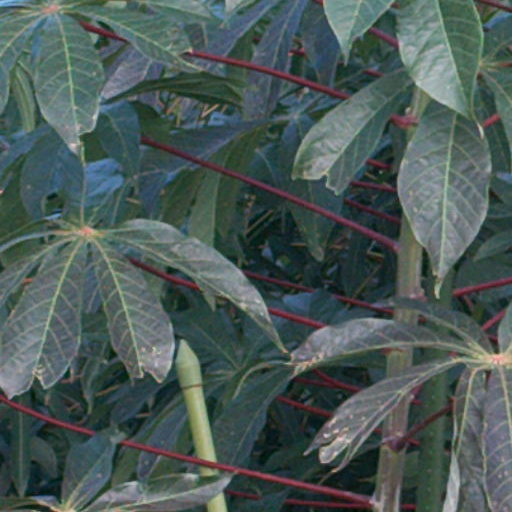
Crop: cassava